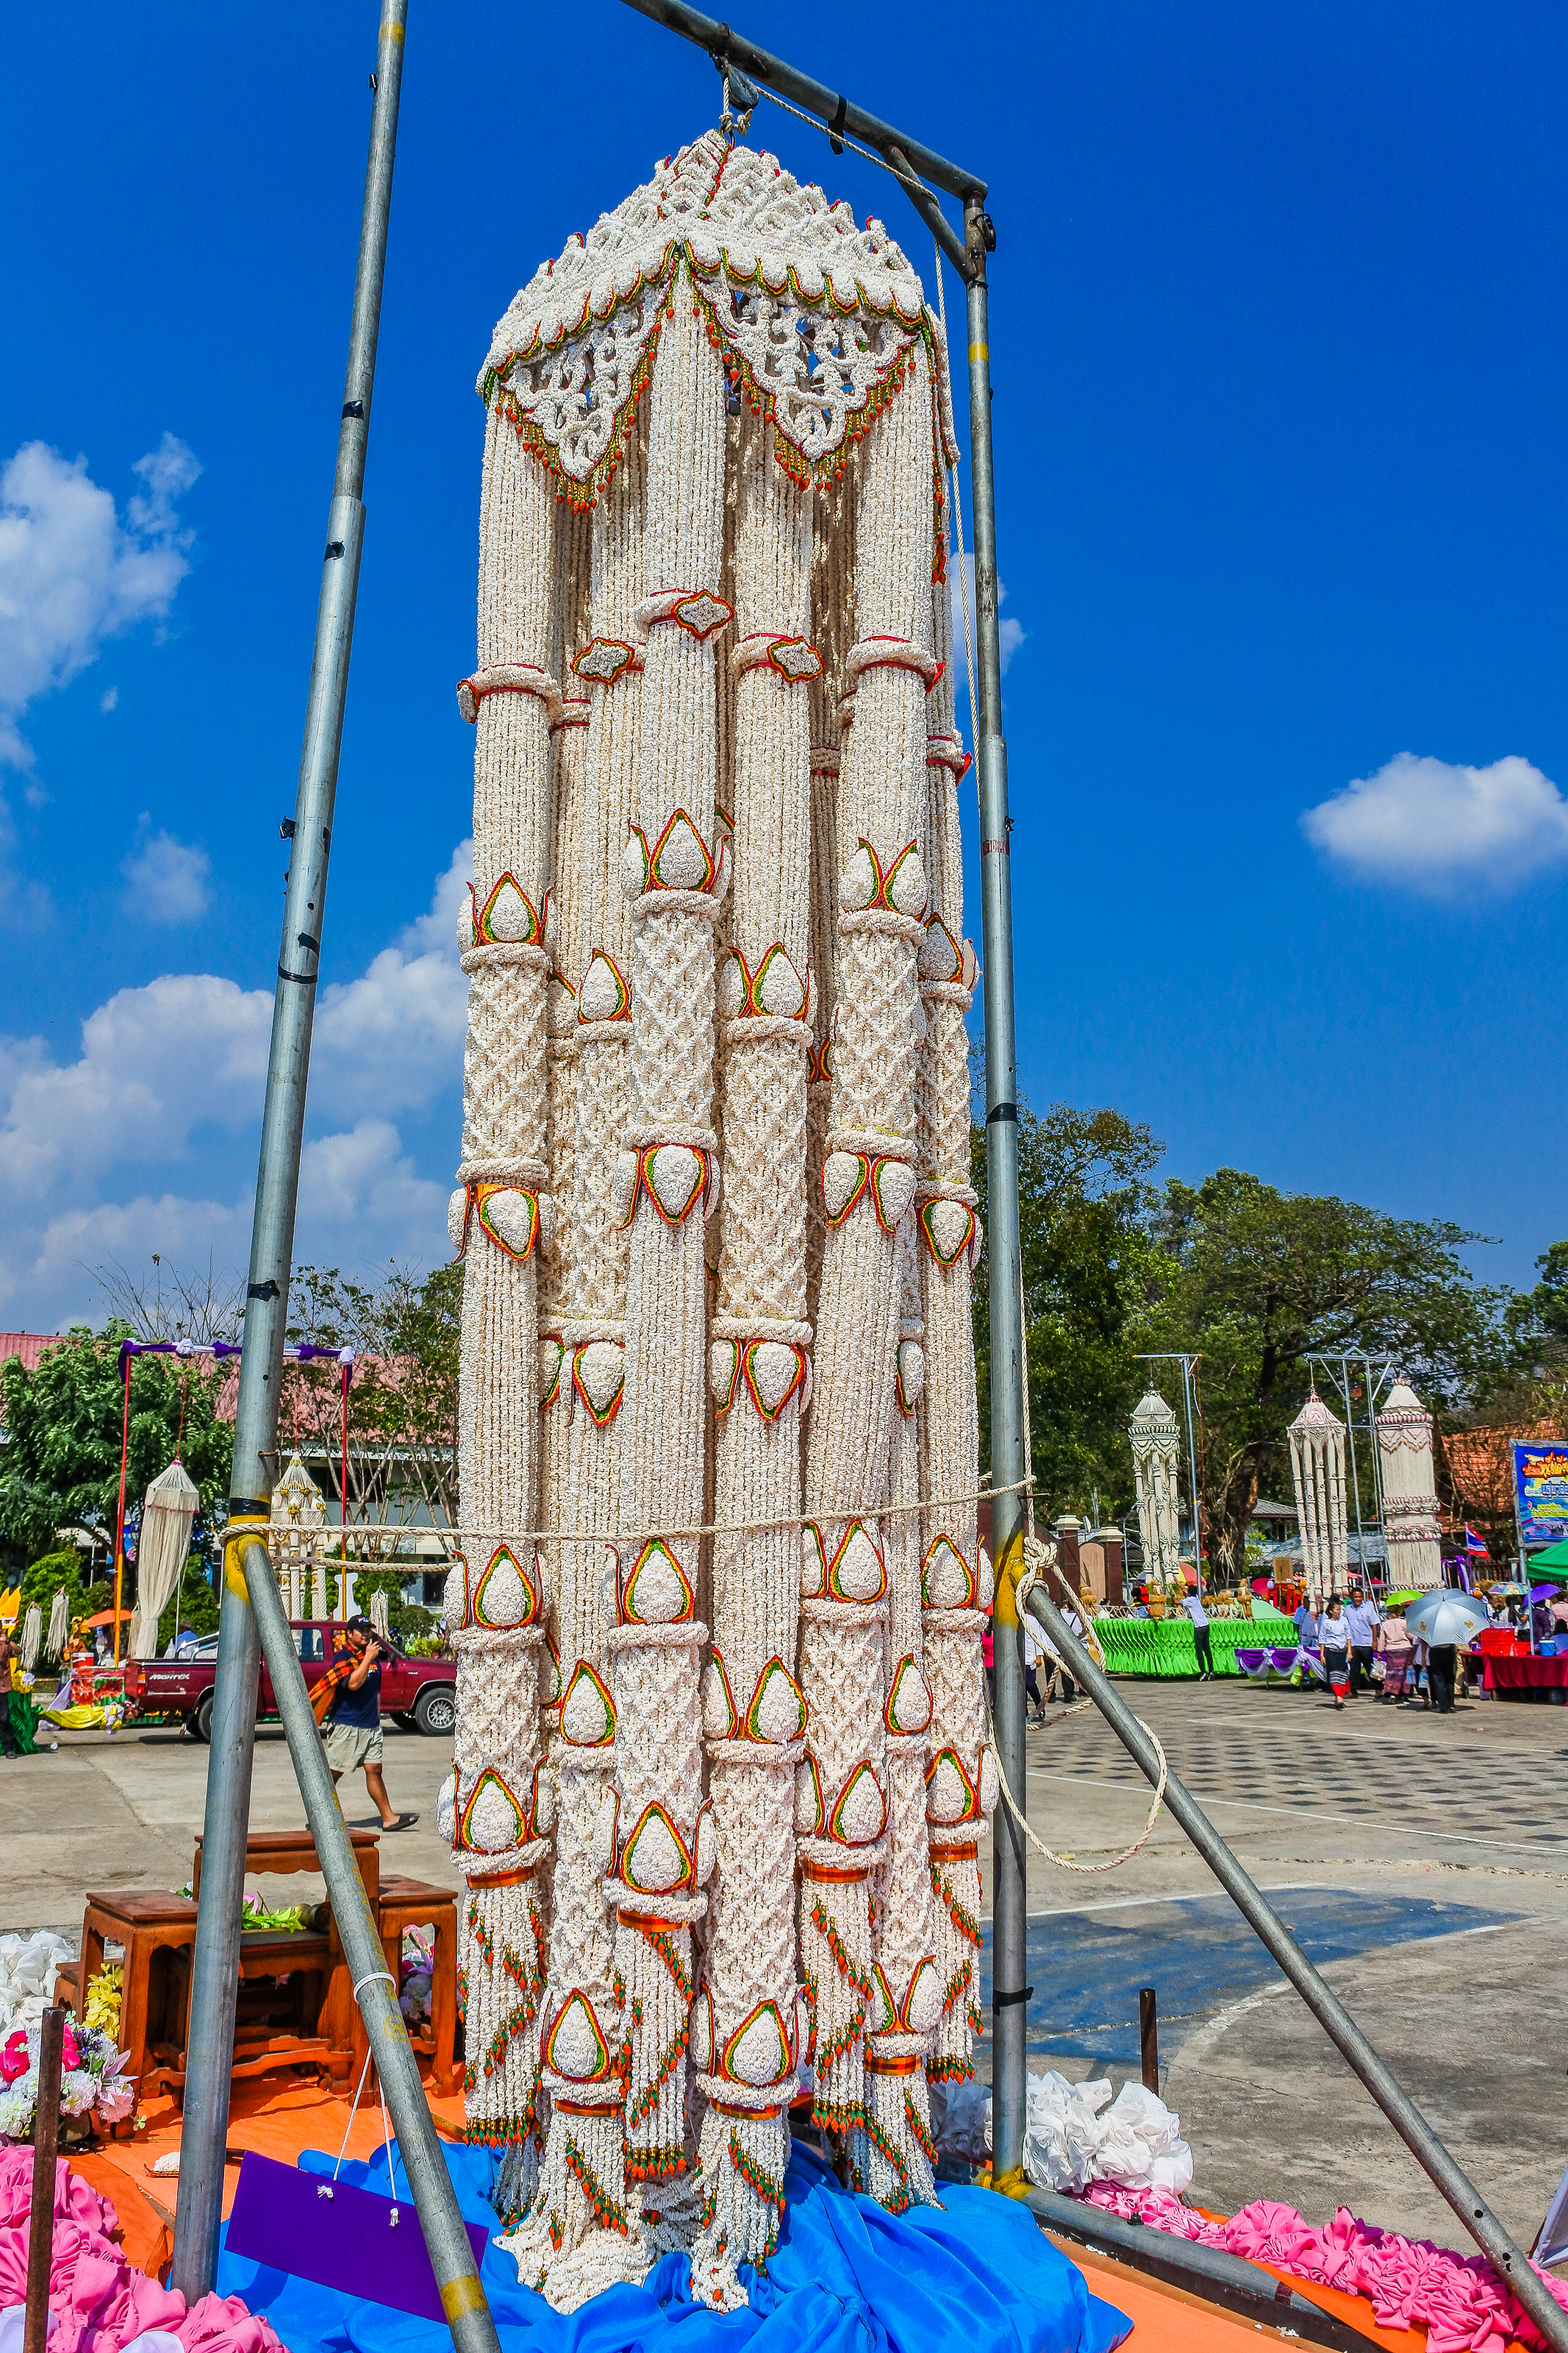
decorate, adoration, garland, sacrifice, beautify, believe, parade, buddhism, rice, adorn, strange, religion, marchers, amazing, popped, garlands, handmade, landmark, architecture, tradition, sky, temple, leisure, vacation, tourist attraction, tourism, plant, world, city, festival